Dravidian languages

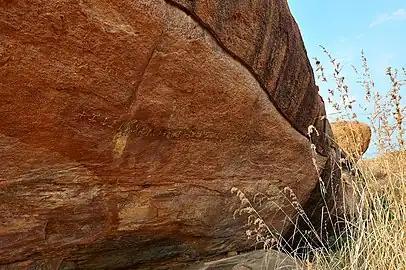
The oldest known Tamil-Brahmi inscription, near Mangulam in Madurai district

Researchers have tried but have been unable to prove a connection between the Dravidian languages with other language families, including Indo-European, Hurrian, Basque, Sumerian, Korean, and Japanese. Comparisons have been made not just with the other language families of the Indian subcontinent (Indo-European, Austroasiatic, Sino-Tibetan, and Nihali), but with all typologically similar language families of the Old World. Nonetheless, although there are no readily detectable genealogical connections, Dravidian shares several areal features with the Indo-Aryan languages, which have been attributed to the influence of a Dravidian substratum on Indo-Aryan.